List of Music Bank Chart winners (2022)

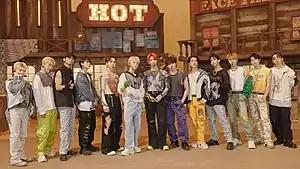
Seventeen giving an acceptance speech

The "Music Bank" Chart is a record chart established in 1998 on the South Korean KBS television music program "Music Bank". Every week during its live broadcast, the show gives an award for the best-performing single on the South Korean chart. The chart includes digital performances on domestic online music services (65%), album sales (5%), number of times the single was broadcast on KBS TV (20%), and viewers' choice from online surveys (10%), a methodology that has been used since November 2020. On February 25, 2022, KBS changed the methodology to include social media score (5%), calculated using YouTube and TikTok data gathered from the Gaon charts. They also reduced the percentage from domestic online music services to 60%. The score for domestic online music services is calculated using data from Melon, Bugs, Genie Music, Naver Vibe and Flo. Ive member Jang Won-young and Enhypen member Park Sung-hoon, had been hosting the show since October 8, 2021. Sung-hoon continued to host the show till September 2, 2022. He was later replaced by actor Lee Chae-min starting September 30.